Ray Goulding

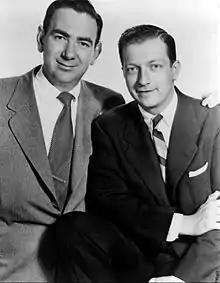
Goulding at left with Bob Elliott on "Monitor" in 1960

Raymond Walter Goulding (March 20, 1922 – March 24, 1990) was an American comedian, who, together with Bob Elliott formed the comedy duo of Bob and Ray.